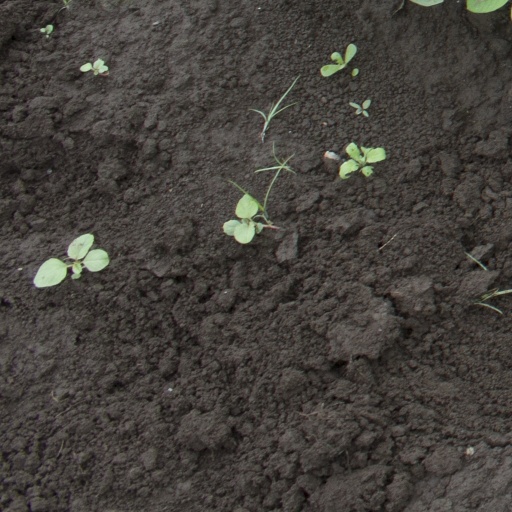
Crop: soybean